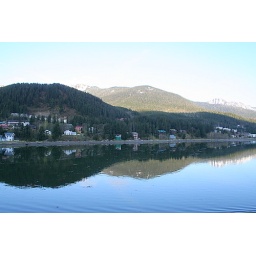
This photo was taken from our balcony cabin upon the Celebrity Summit ship in Alaska.